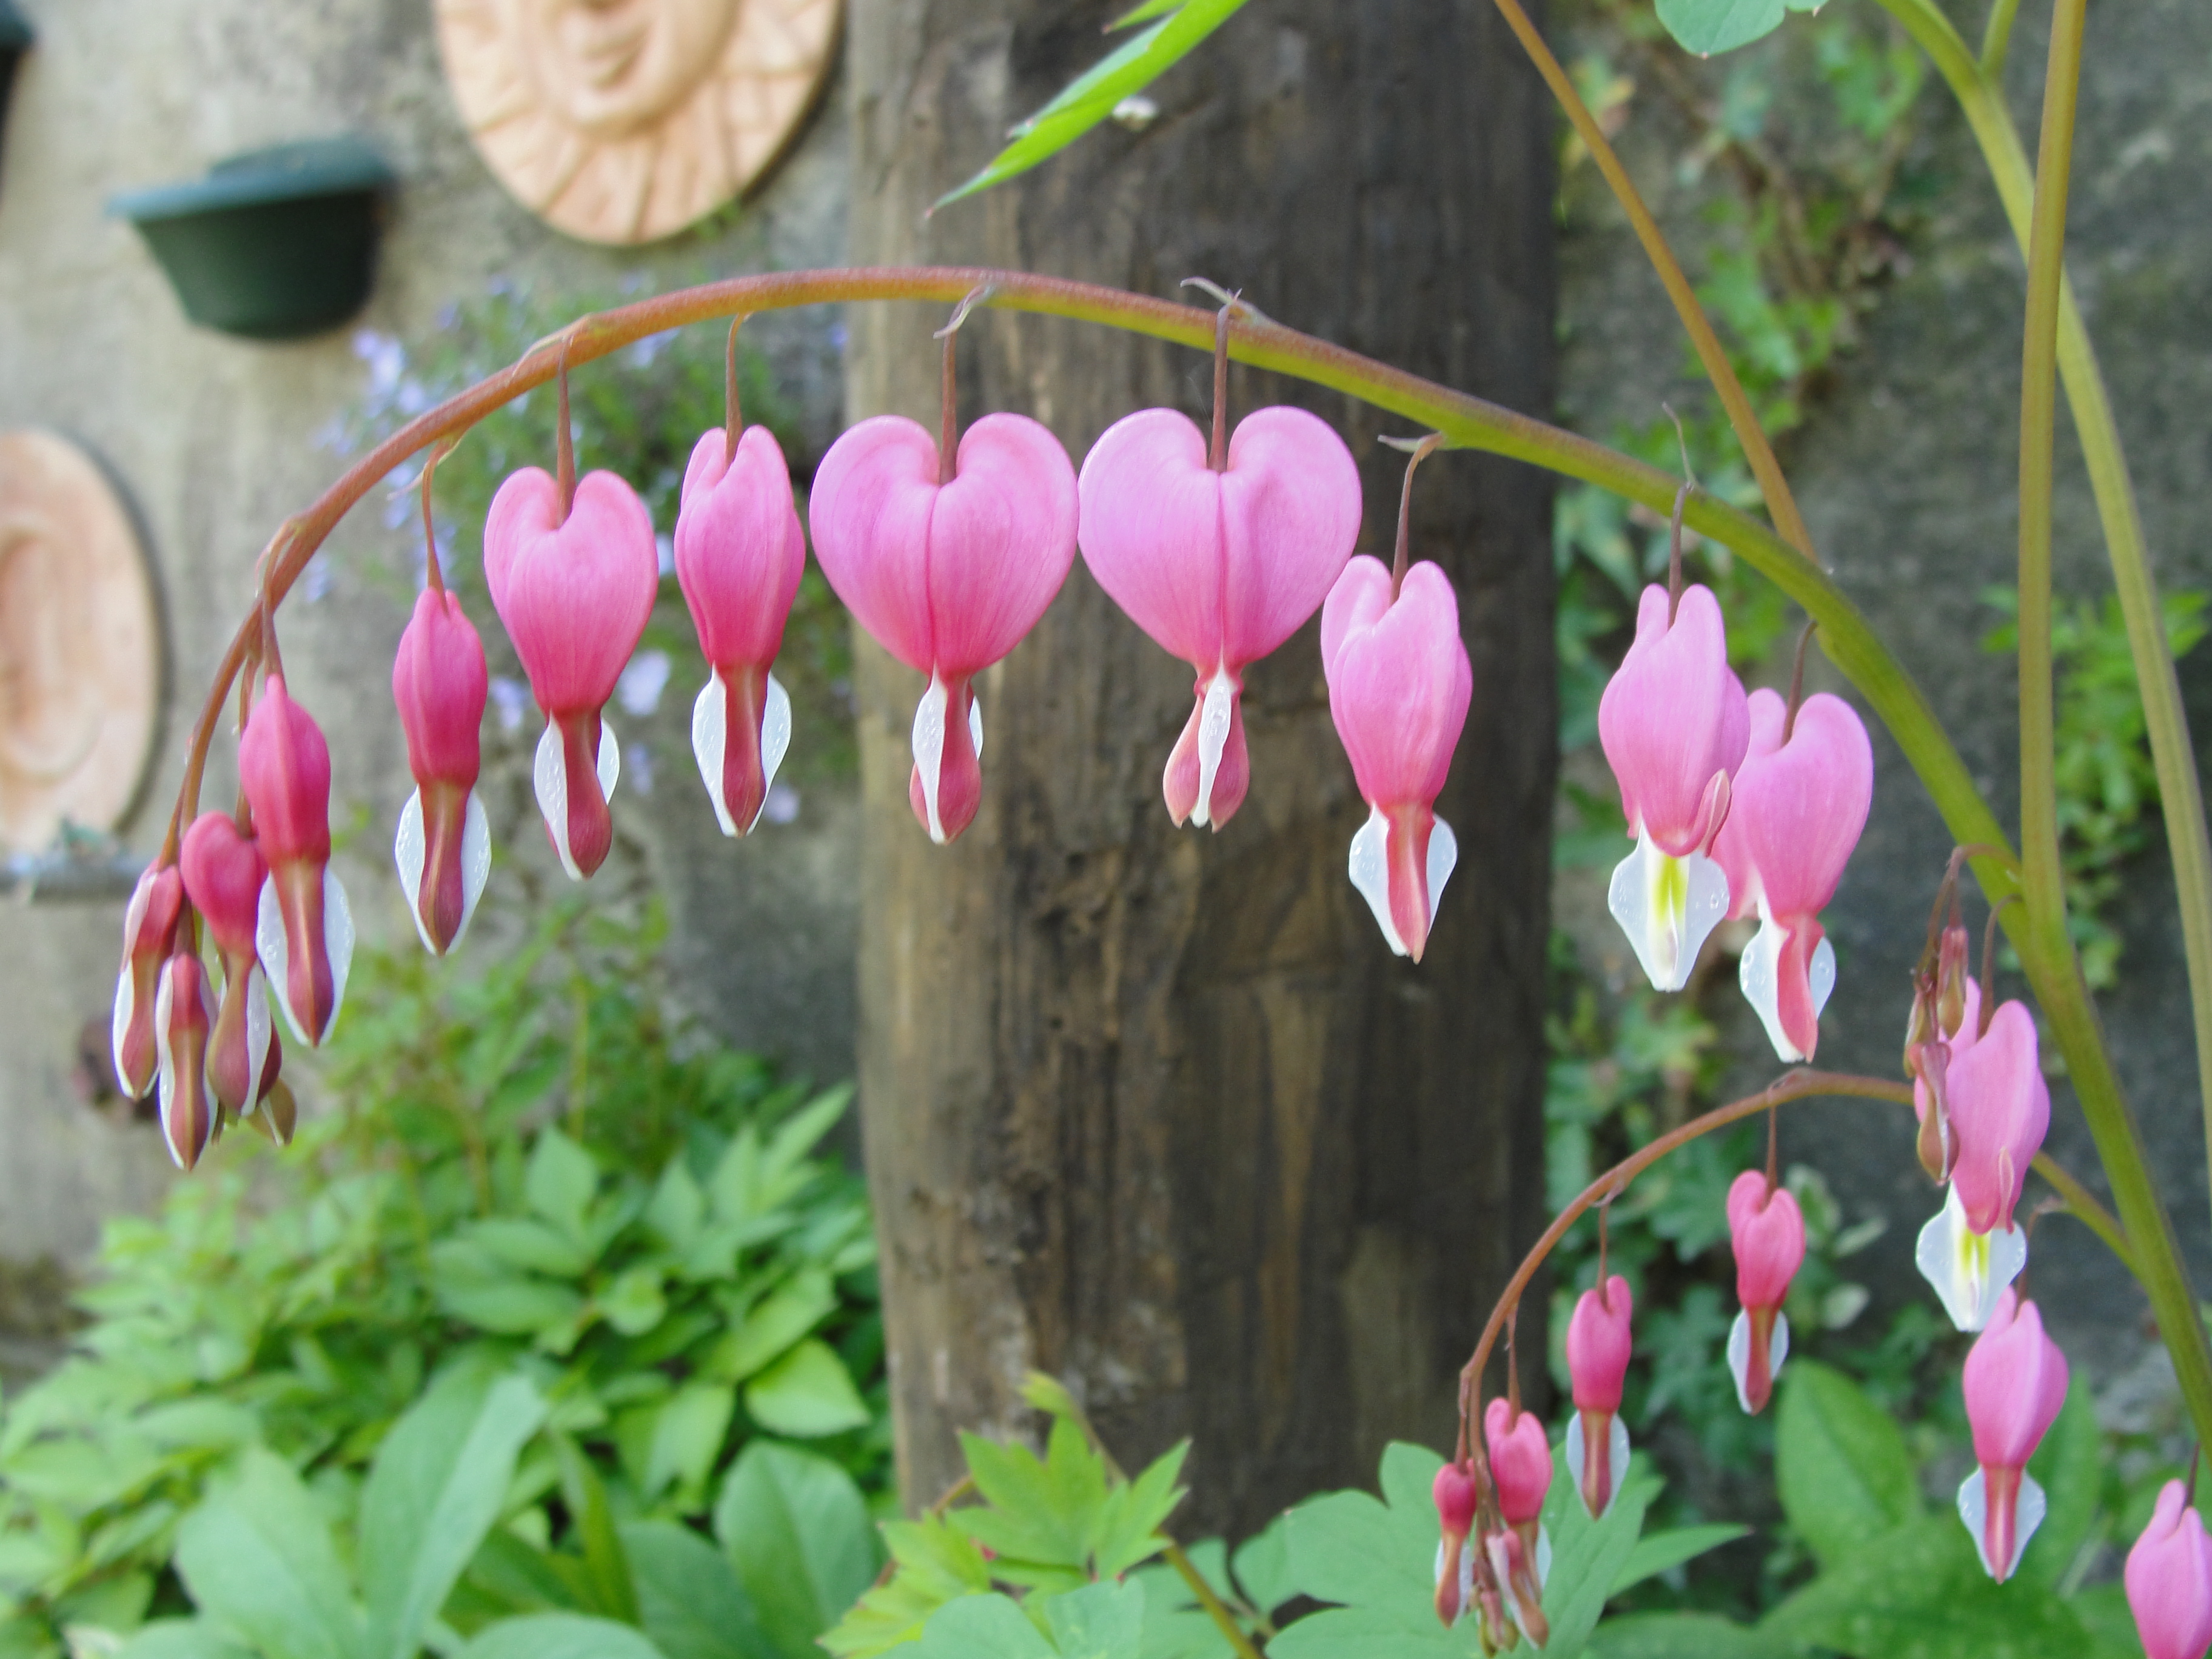
dicentra spectabilis, lamprocapnos spectabilis, bleeding heart, flower, plant, pink, flowering plant, flora, spring, petal, cyclamen, floristry, garden, herbaceous plant